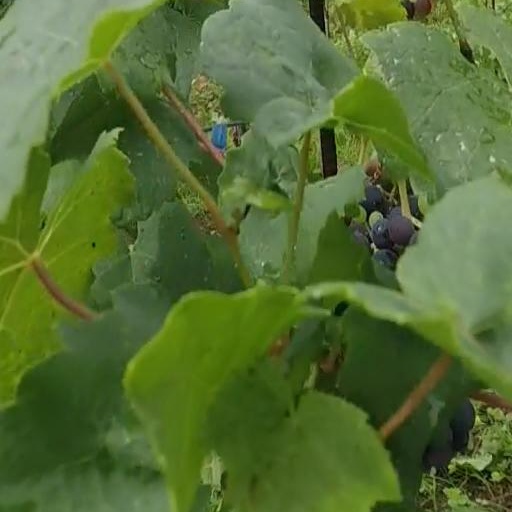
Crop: grape